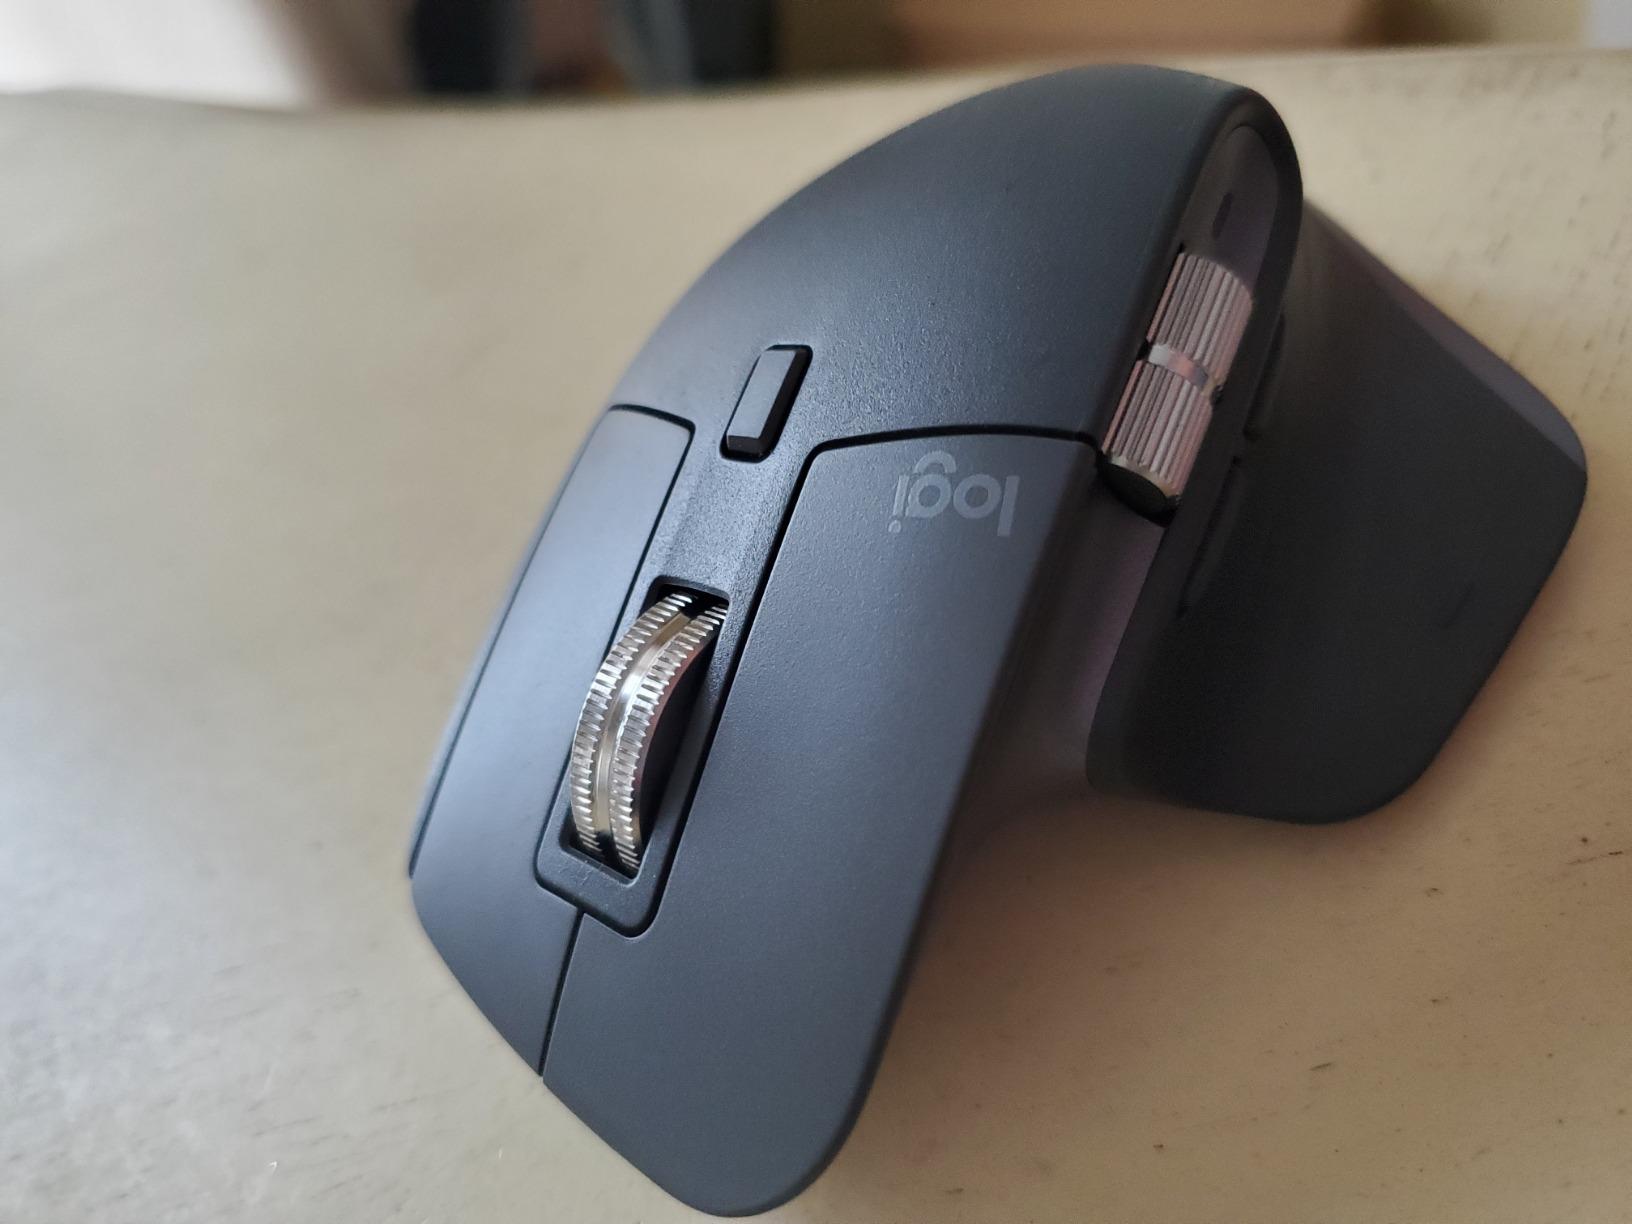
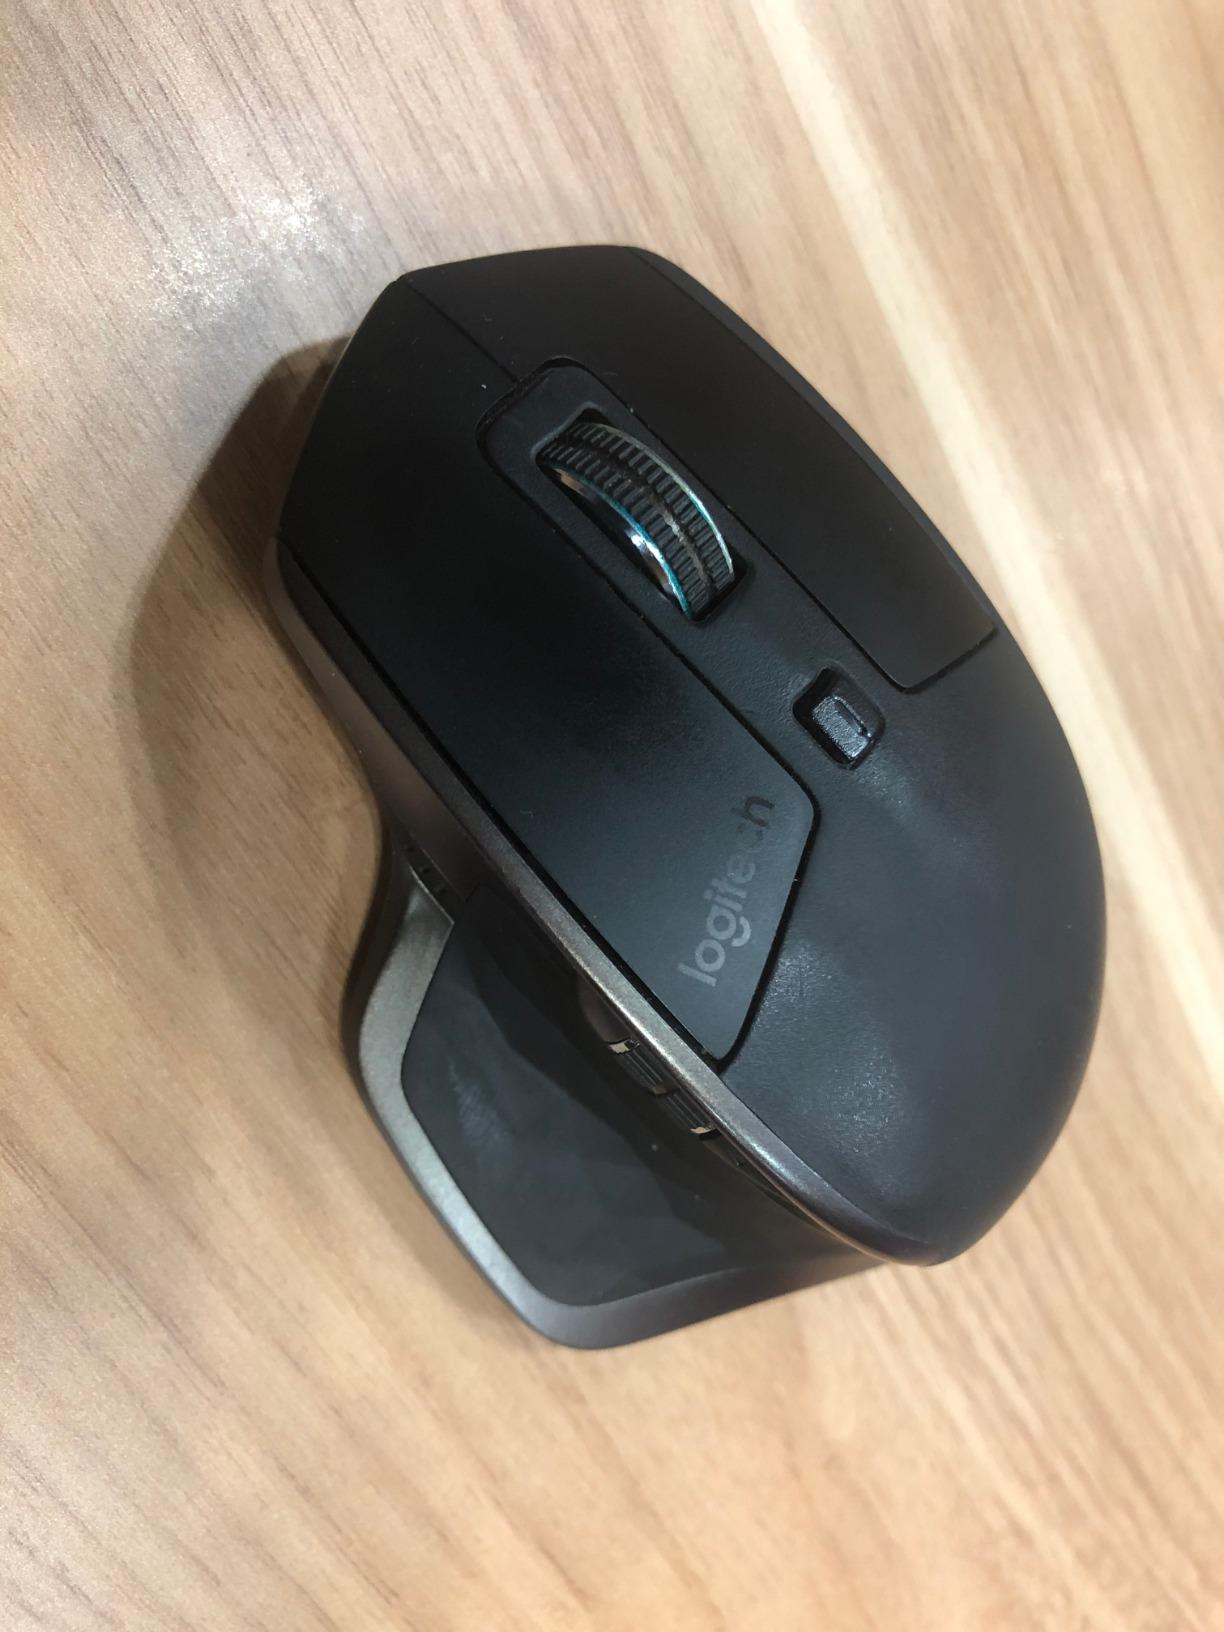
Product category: mouse
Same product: no